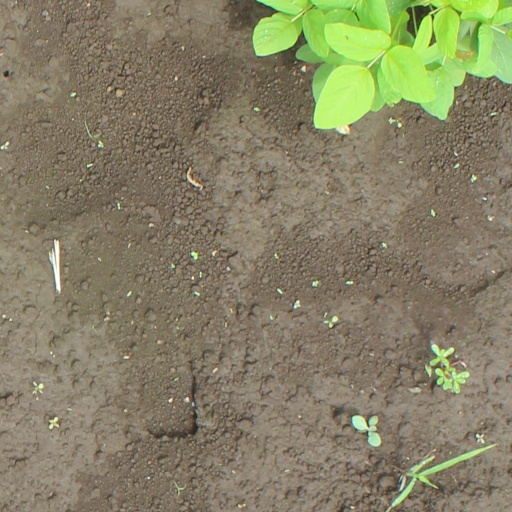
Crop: soybean